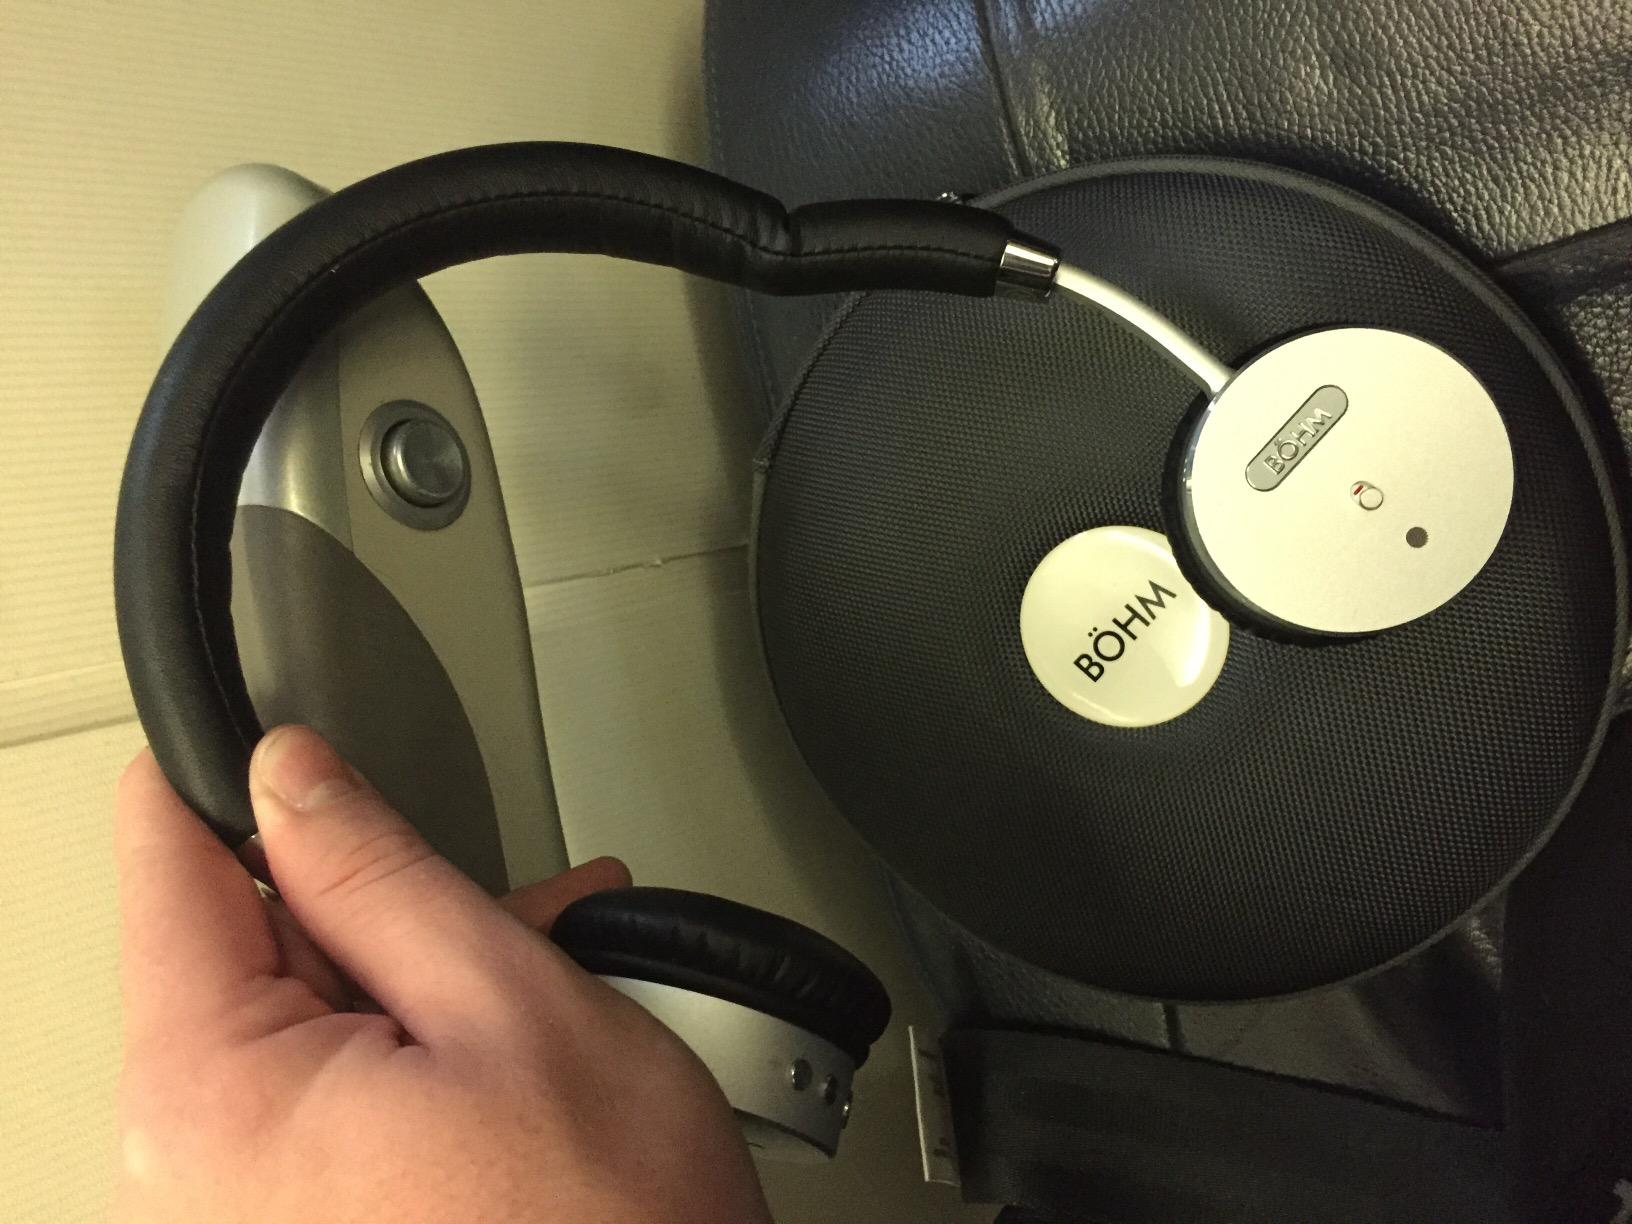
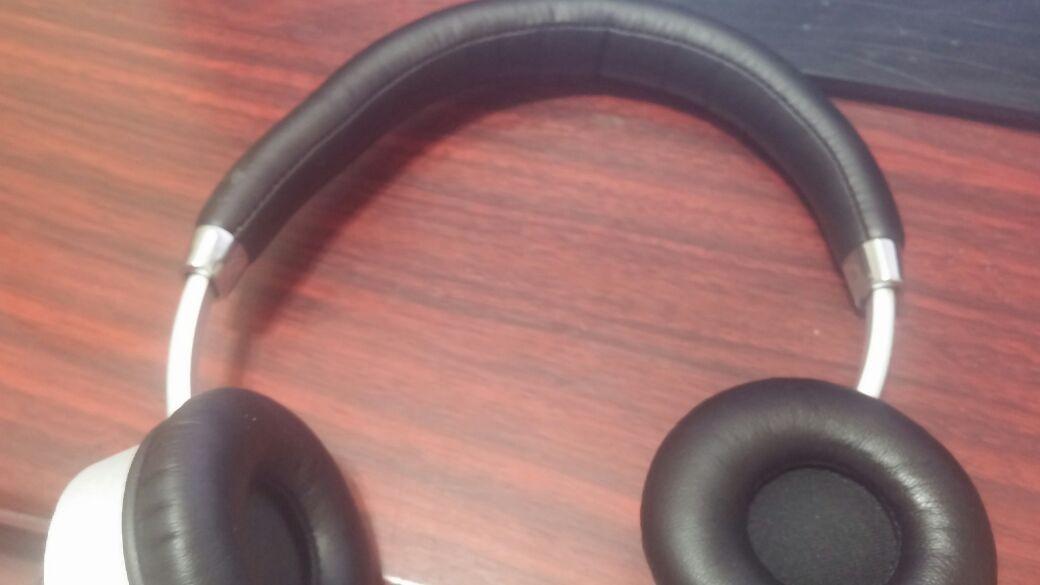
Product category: headphones
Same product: yes